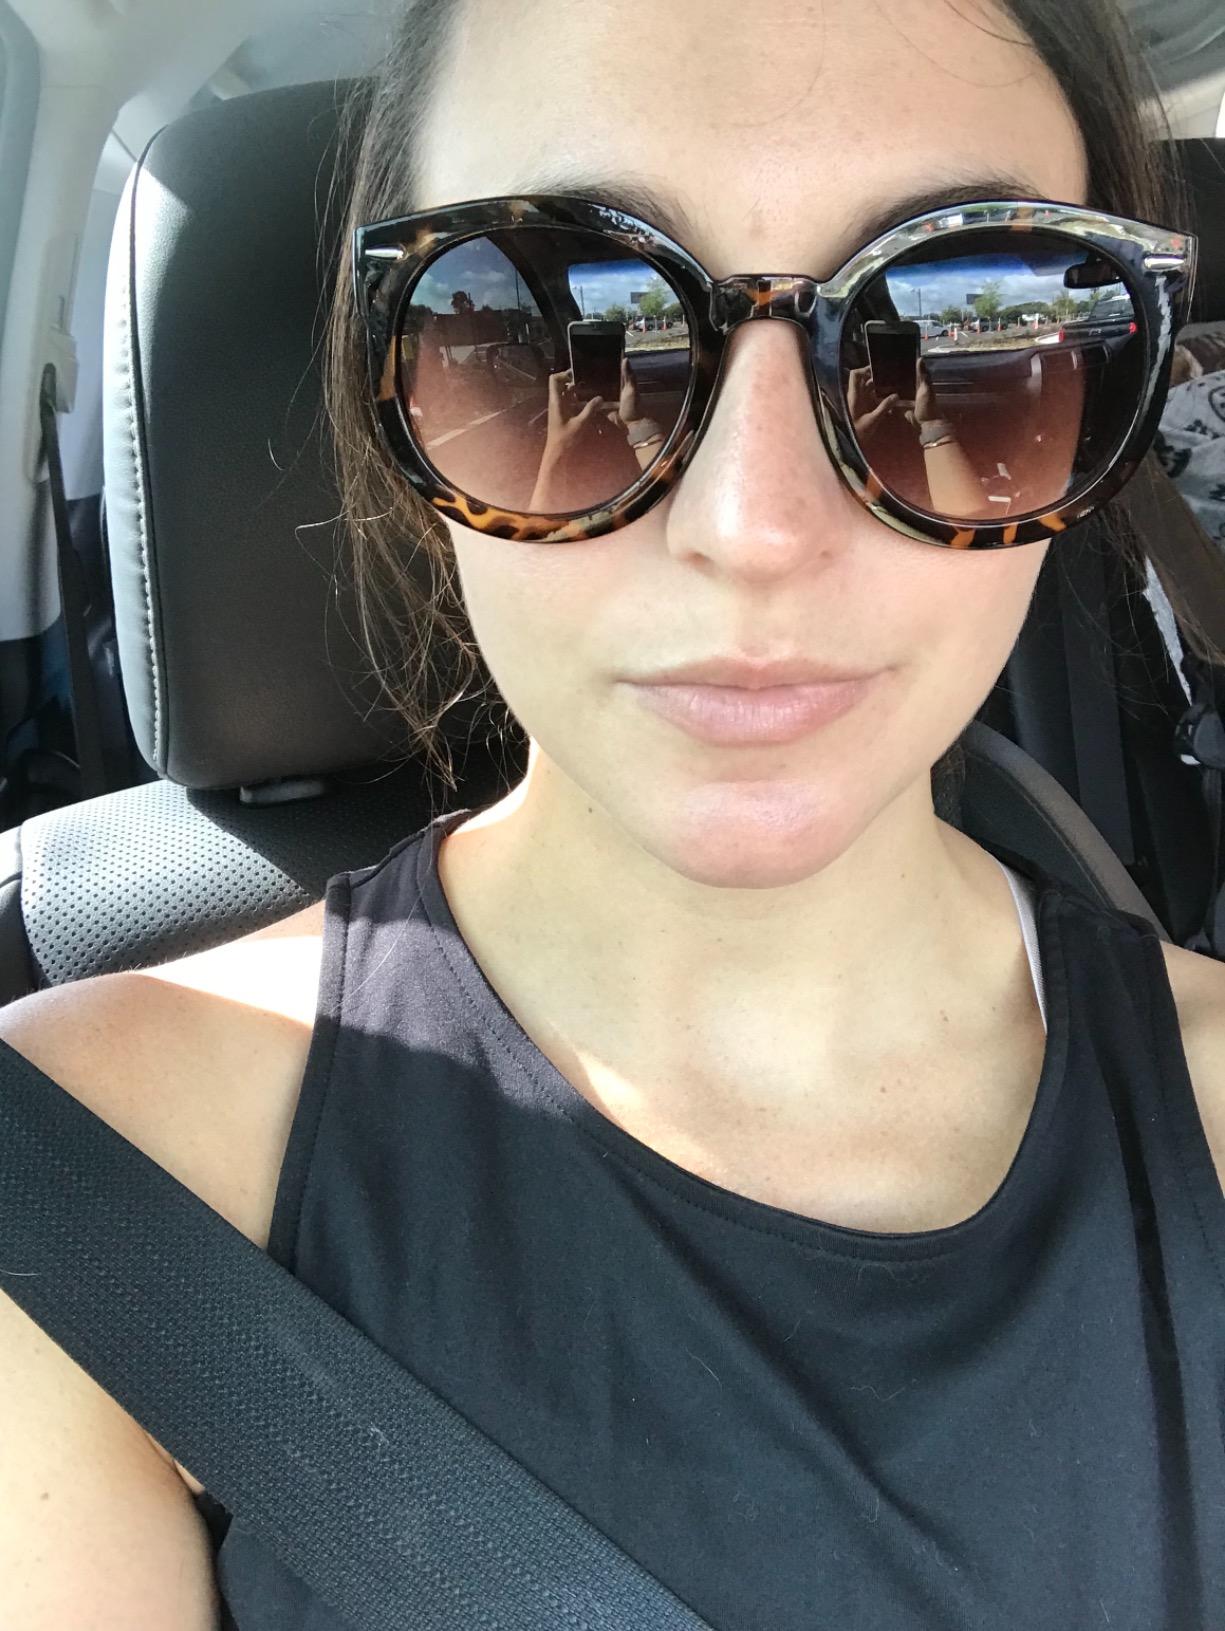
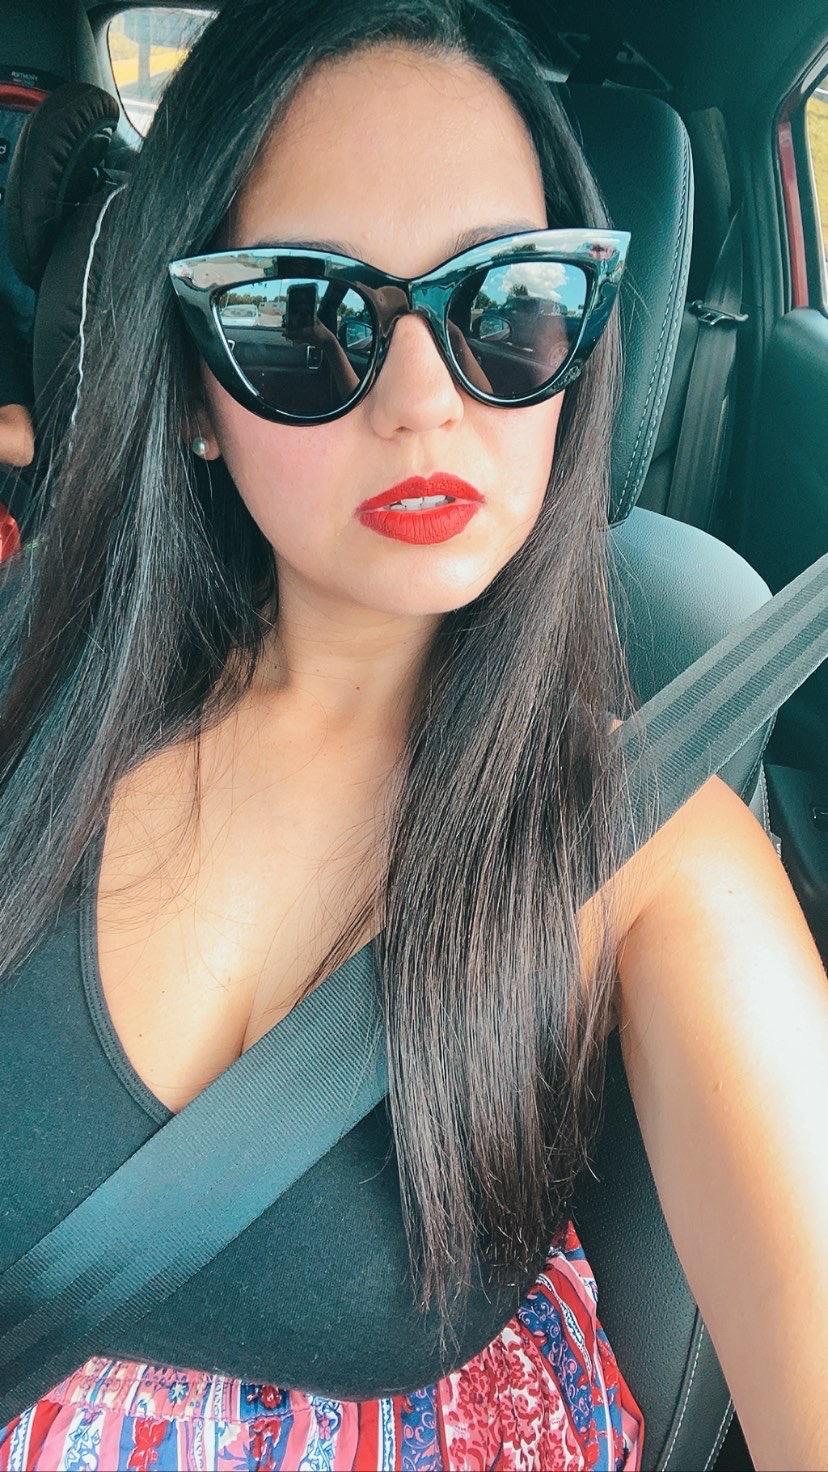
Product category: accessories_sunglasses
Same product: no